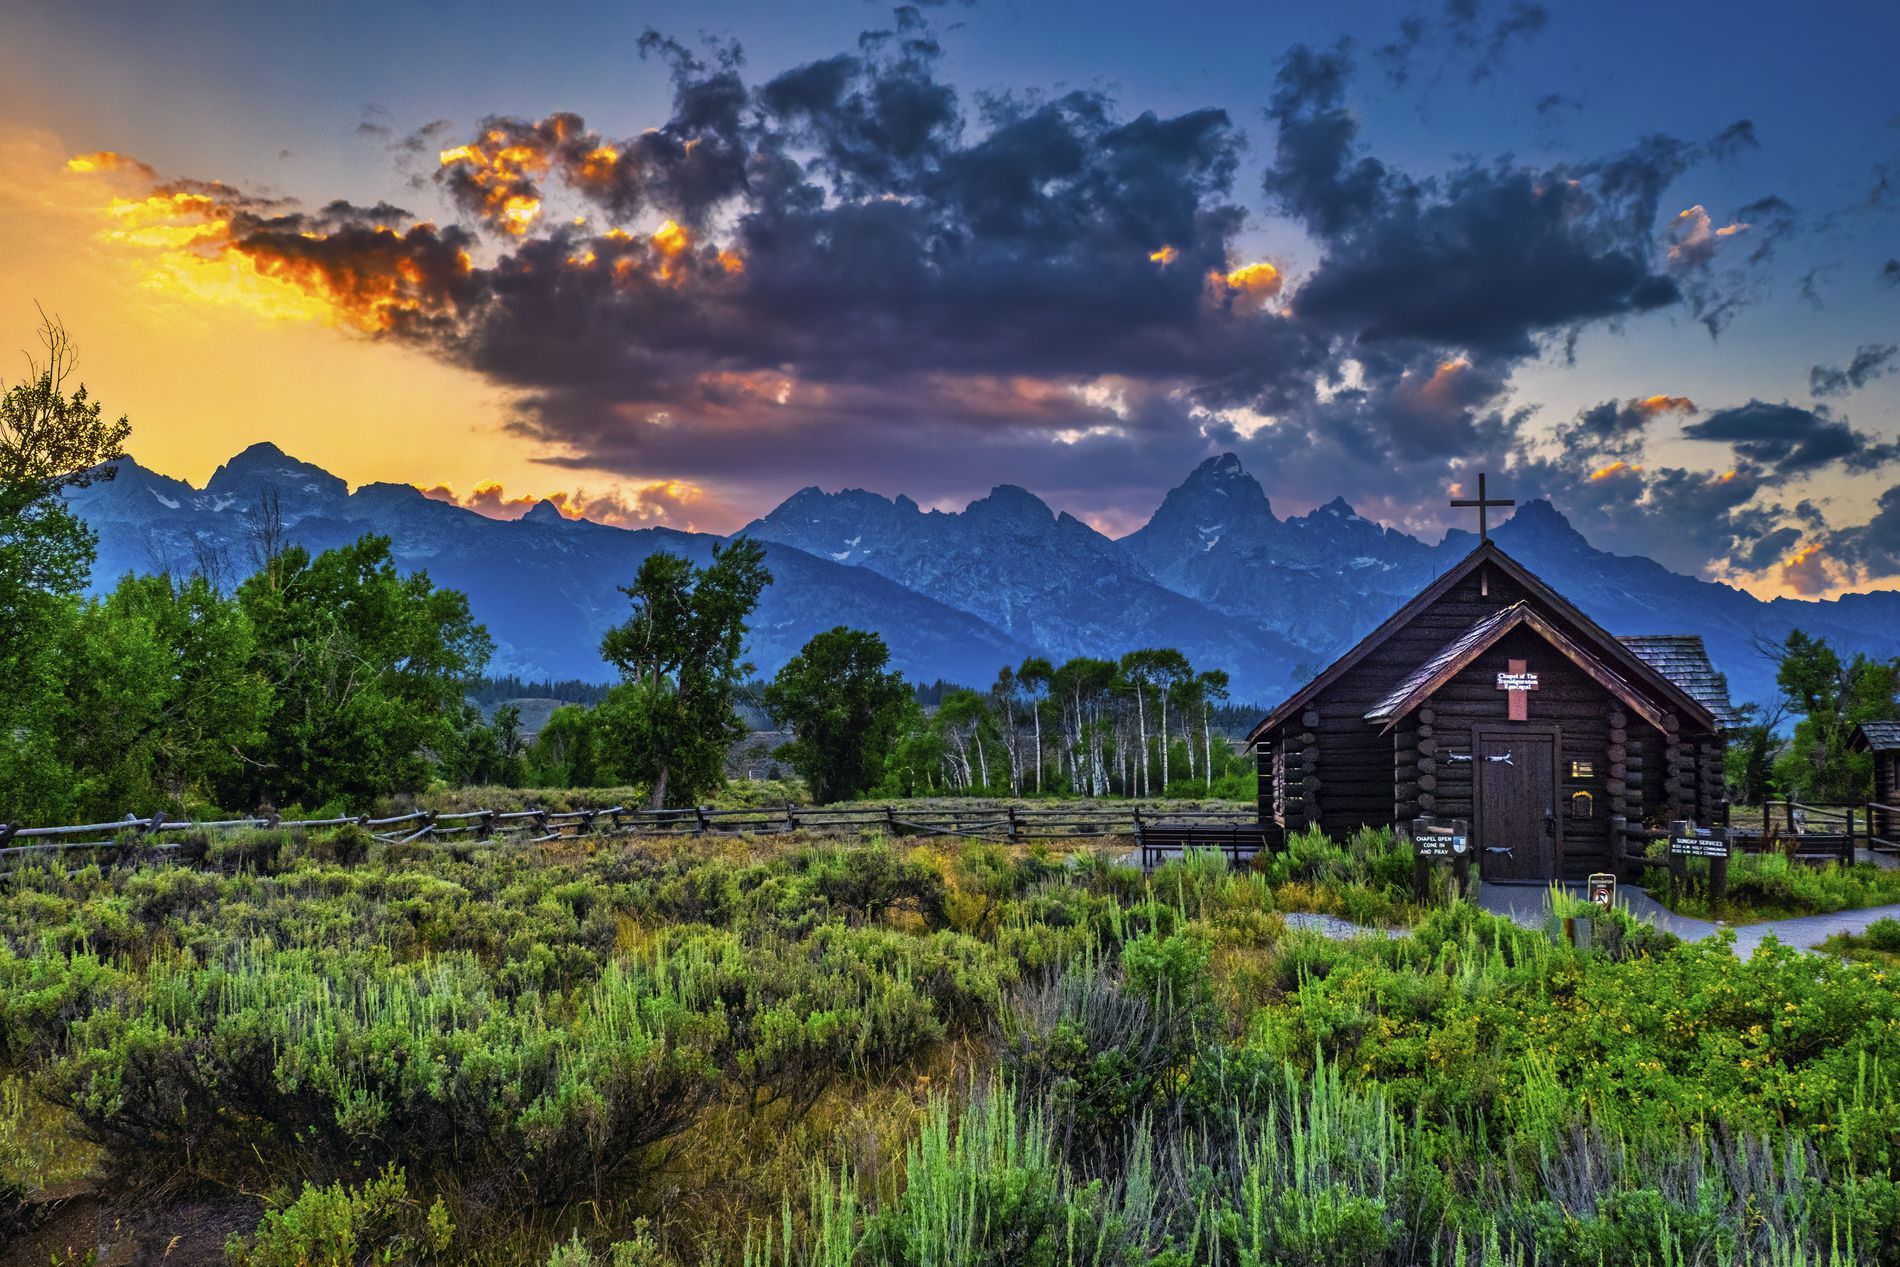
A Chapel by the Mountains
This image features a wooden rustic chapel set against a dramatic mountain range during either sunset or sunrise. The chapel is surrounded by grassland full of grass and tall trees.
A landscape shot of a wooden rustic chapel set against a dramatic mountain range during either sunset or sunrise. The chapel is surrounded by grassland full of grass and tall trees. The image contains various shades of color of orange, green, and brown. Overall, the image evokes a sense of calm, peace, and appreciation of nature.
Labels: Architecture, Building, Outdoors, Shelter, Landscape, Nature, Scenery, Housing, Countryside, Hut, Rural, House, Cabin, Plant, Vegetation, Bench, Furniture, Grass, Sky, Cross, Symbol, Person, Wilderness, Mountain, Mountain Range, Shack, Field, Grassland, Chapel